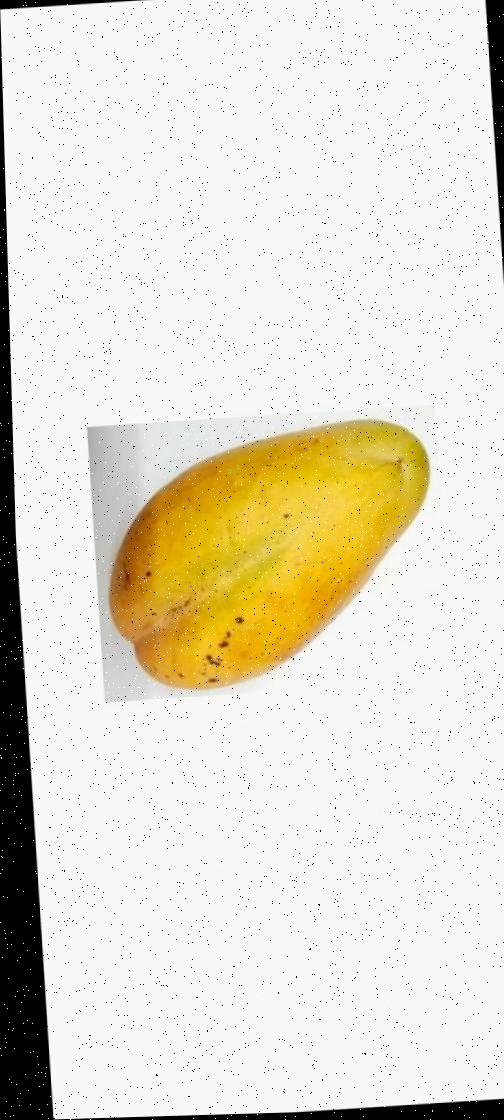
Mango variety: Bari-11